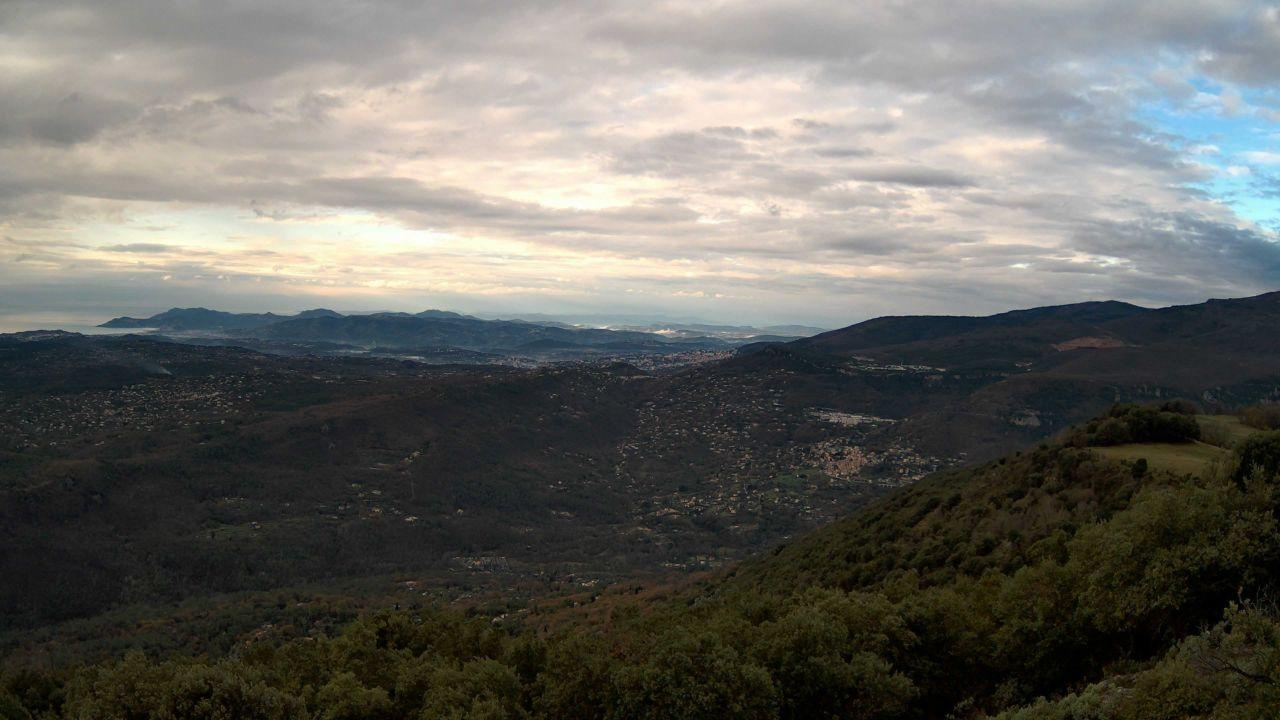
Fire: no
Smoke: yes